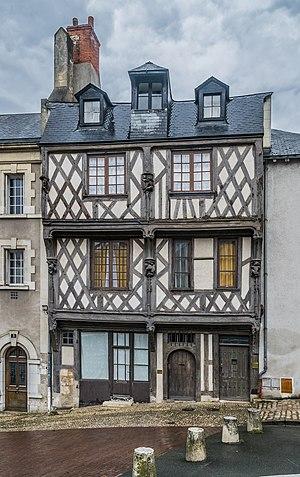
Blois est une commune française, chef-lieu du département de Loir-et-Cher en région Centre-Val de Loire. Blois est aussi la commune la plus peuplée du département.